Heroic verse

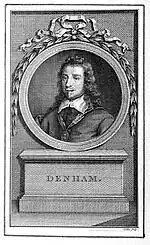
John Denham, influential writer of heroic couplets

The fourteener vied with iambic pentameter as the English heroic verse during the mid-16th-century, especially for translation from classical drama and narrative, notably: Jasper Heywood's translations of Seneca (1559-1561), Arthur Golding's translation of Ovid's "Metamorphoses" (1567), and George Chapman's "Iliad" (1598-1611).